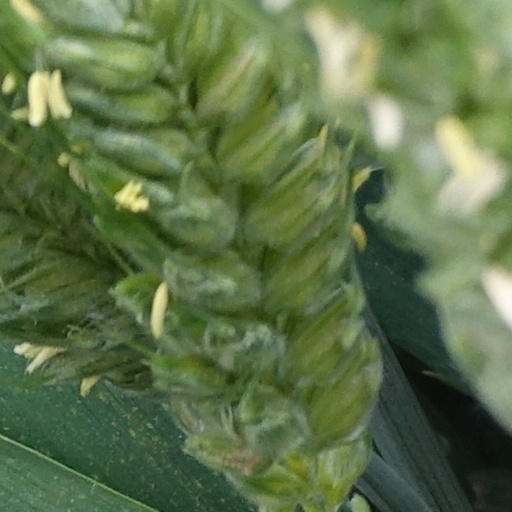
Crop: wheat